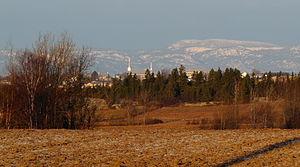
Vue du village de Cacouna, au Québec (Canada) à partir de Saint-Arsène avec, en arrière-plan, les montagnes de la région de Charlevoix
Cacouna est une municipalité du Québec située dans la municipalité régionale de comté de Rivière-du-Loup et dans la région administrative du Bas-Saint-Laurent. Elle est située à environ 225 km à l'Est de la ville de Québec. La municipalité de Cacouna a été créée en mars 2006 par la fusion de la municipalité de village de Saint-Georges-de-Cacouna et la municipalité de paroisse de Saint-Georges-de-Cacouna.